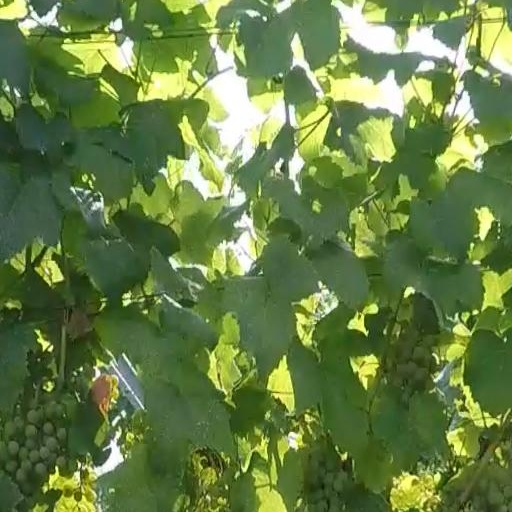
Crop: grape